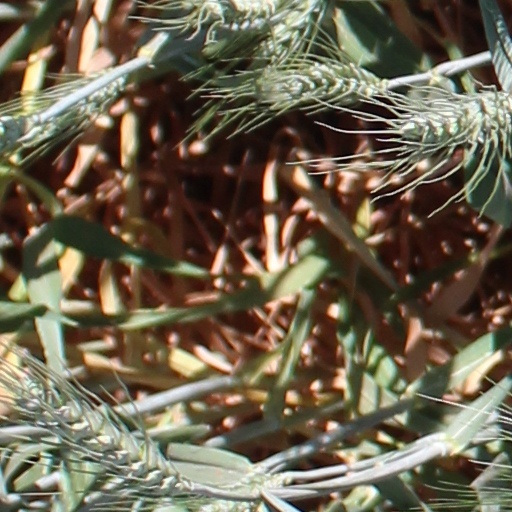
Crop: wheat